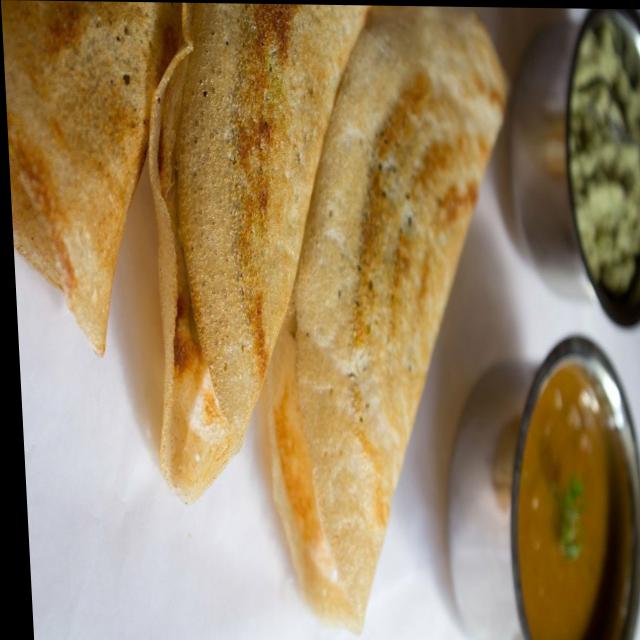
Dish: masala_dosa